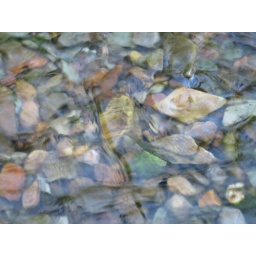
water over rocks and leaves